Regina Orozco

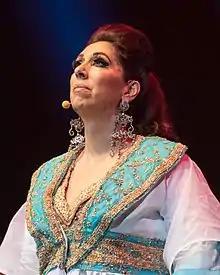
Orozco in 2022

Regina Orozco (born 18 February 1964; Mexico City, Mexico) is a Mexican actress and singer, best known for her roles in Mexican films. Orozco won an Ariel Award for Best Actress for her performance in the film "Profundo Carmesí" (1996). Subsequently, she was nominated at the Venice International Film Festival for Best Actress for her performance in "Profundo Carmesí". In March 2013, she won the Medal of Merit in Artistic Interpretation, awarded by the Legislative Assembly of the Federal District by the VI Legislature.